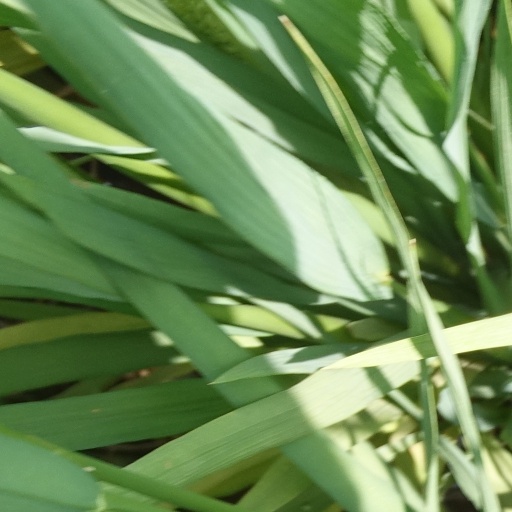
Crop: rice